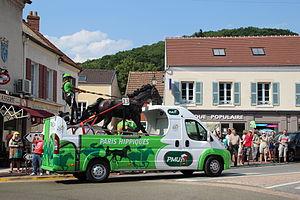
Passage de la caravane du Tour de France 2013 à Saint-Rémy-lès-Chevreuse en France Camera location48°
Le Pari mutuel urbain est une entreprise française de paris hippiques dont les activités sont la conception, la promotion, la commercialisation et le traitement des paris sur les courses de chevaux. Depuis la loi sur l’ouverture du marché des jeux en ligne en mai 2010, cette entreprise propose aussi des paris sportifs et des jeux de poker en ligne.